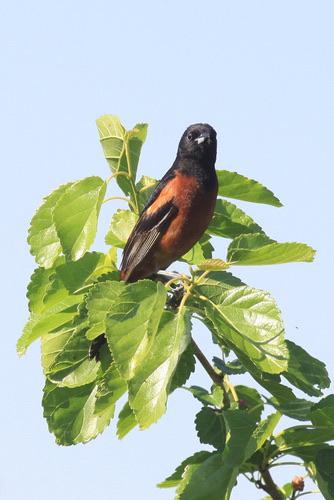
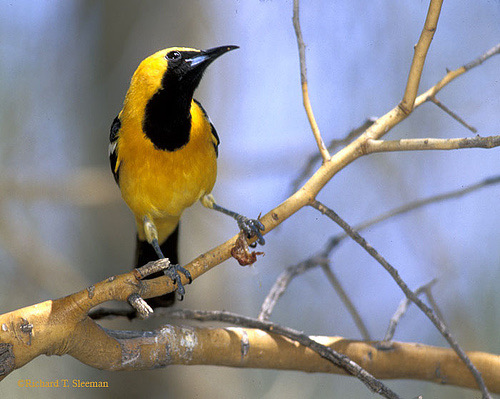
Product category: misc
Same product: yes